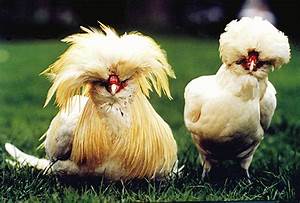
Label: gallina